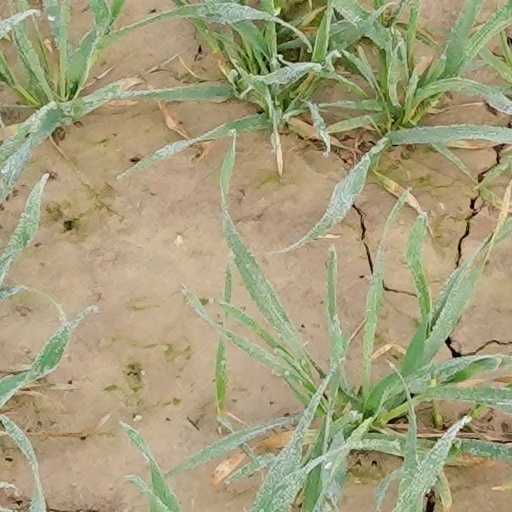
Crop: wheat